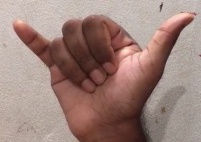
ASL sign: Y